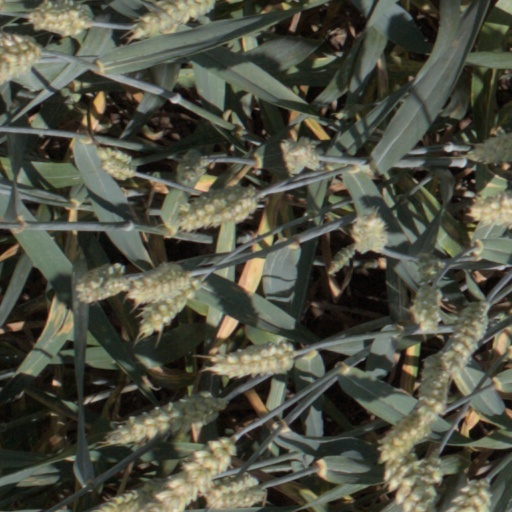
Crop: wheat